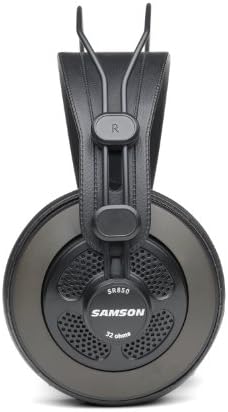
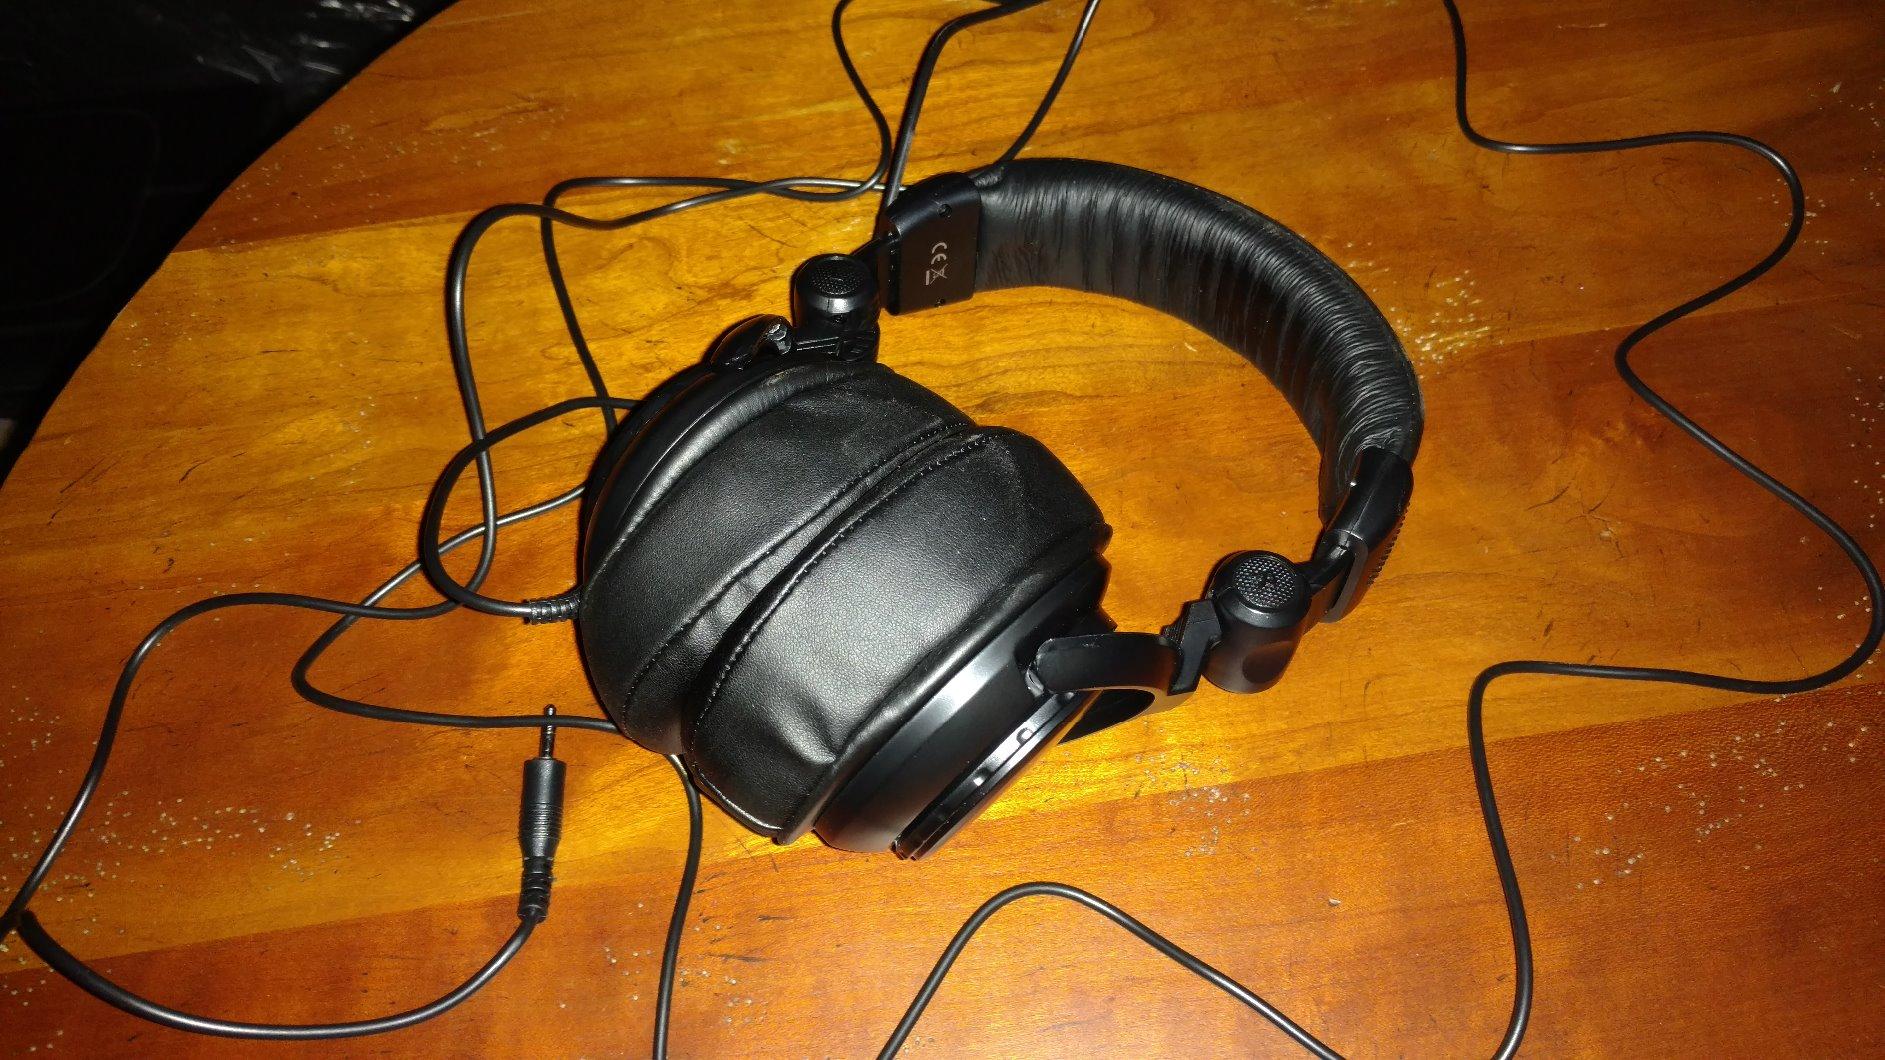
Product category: headphones
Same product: no